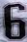
Number: 6